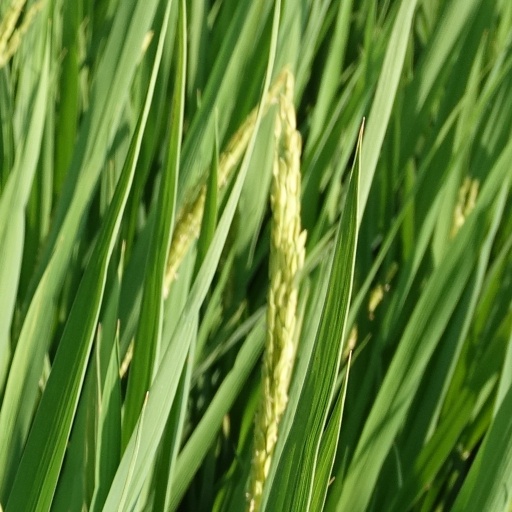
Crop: rice